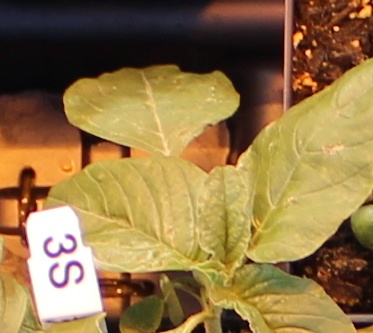
Label: Redroot Pigweed